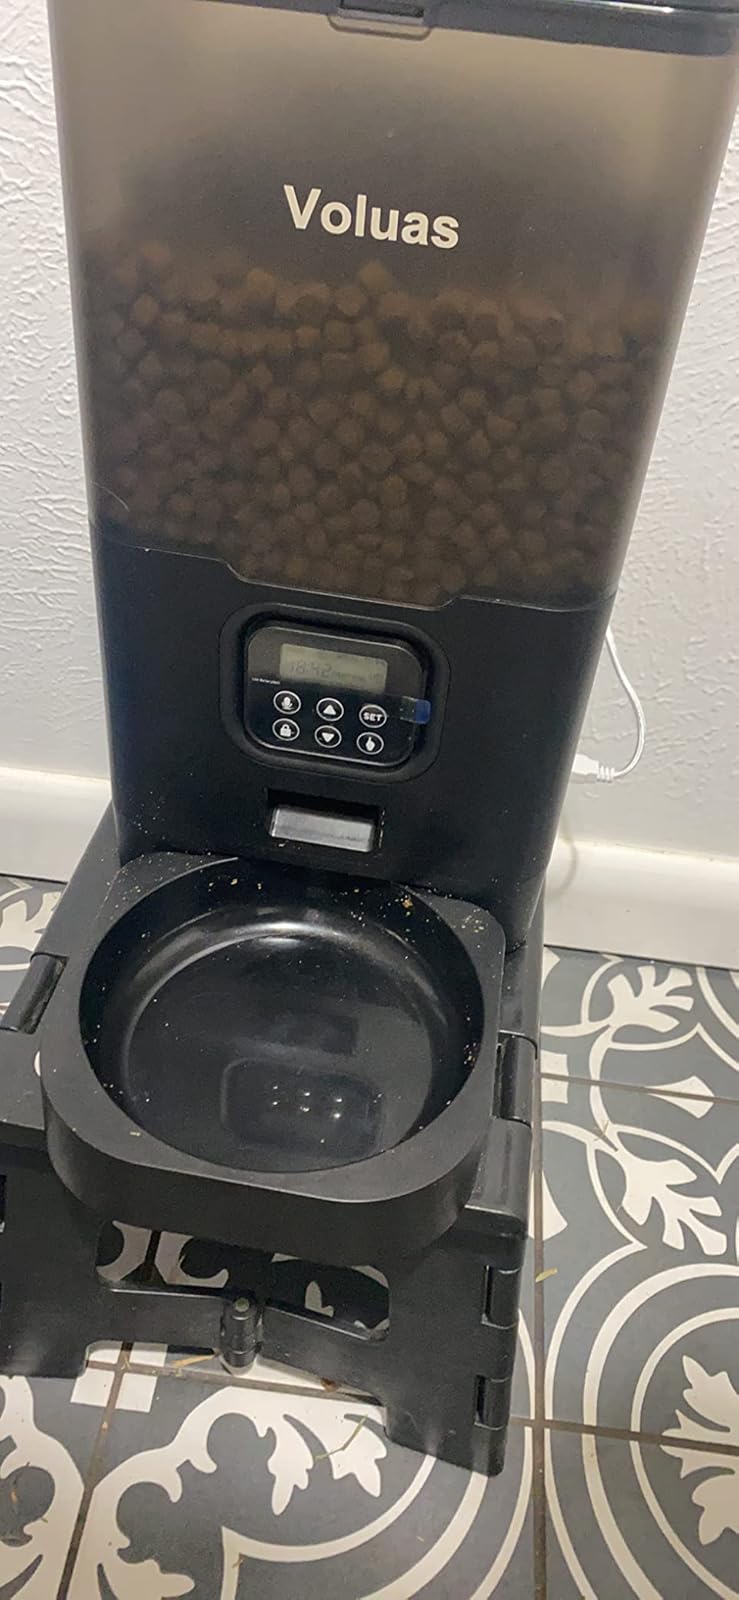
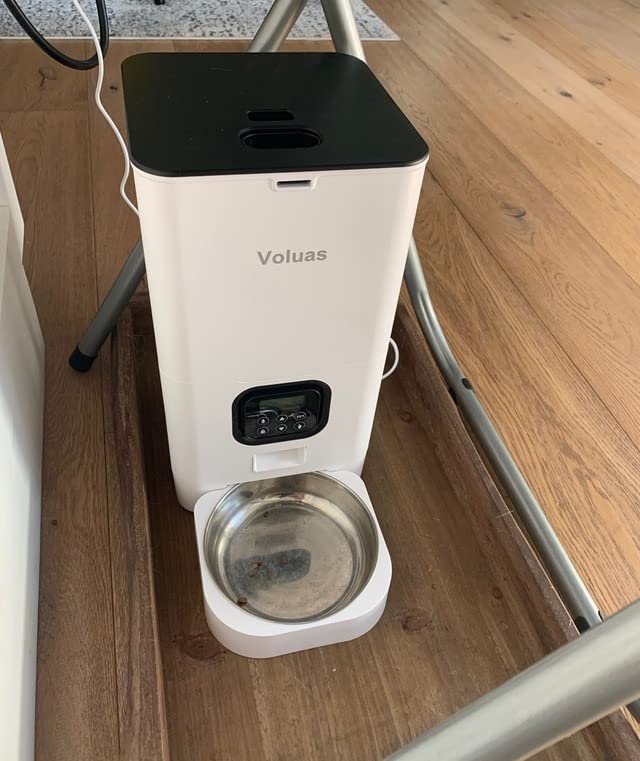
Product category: items_feeder
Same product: no